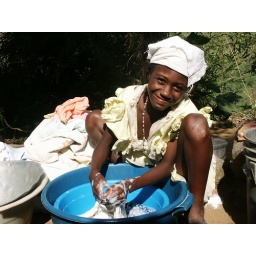
Nadia washing clothes in the river